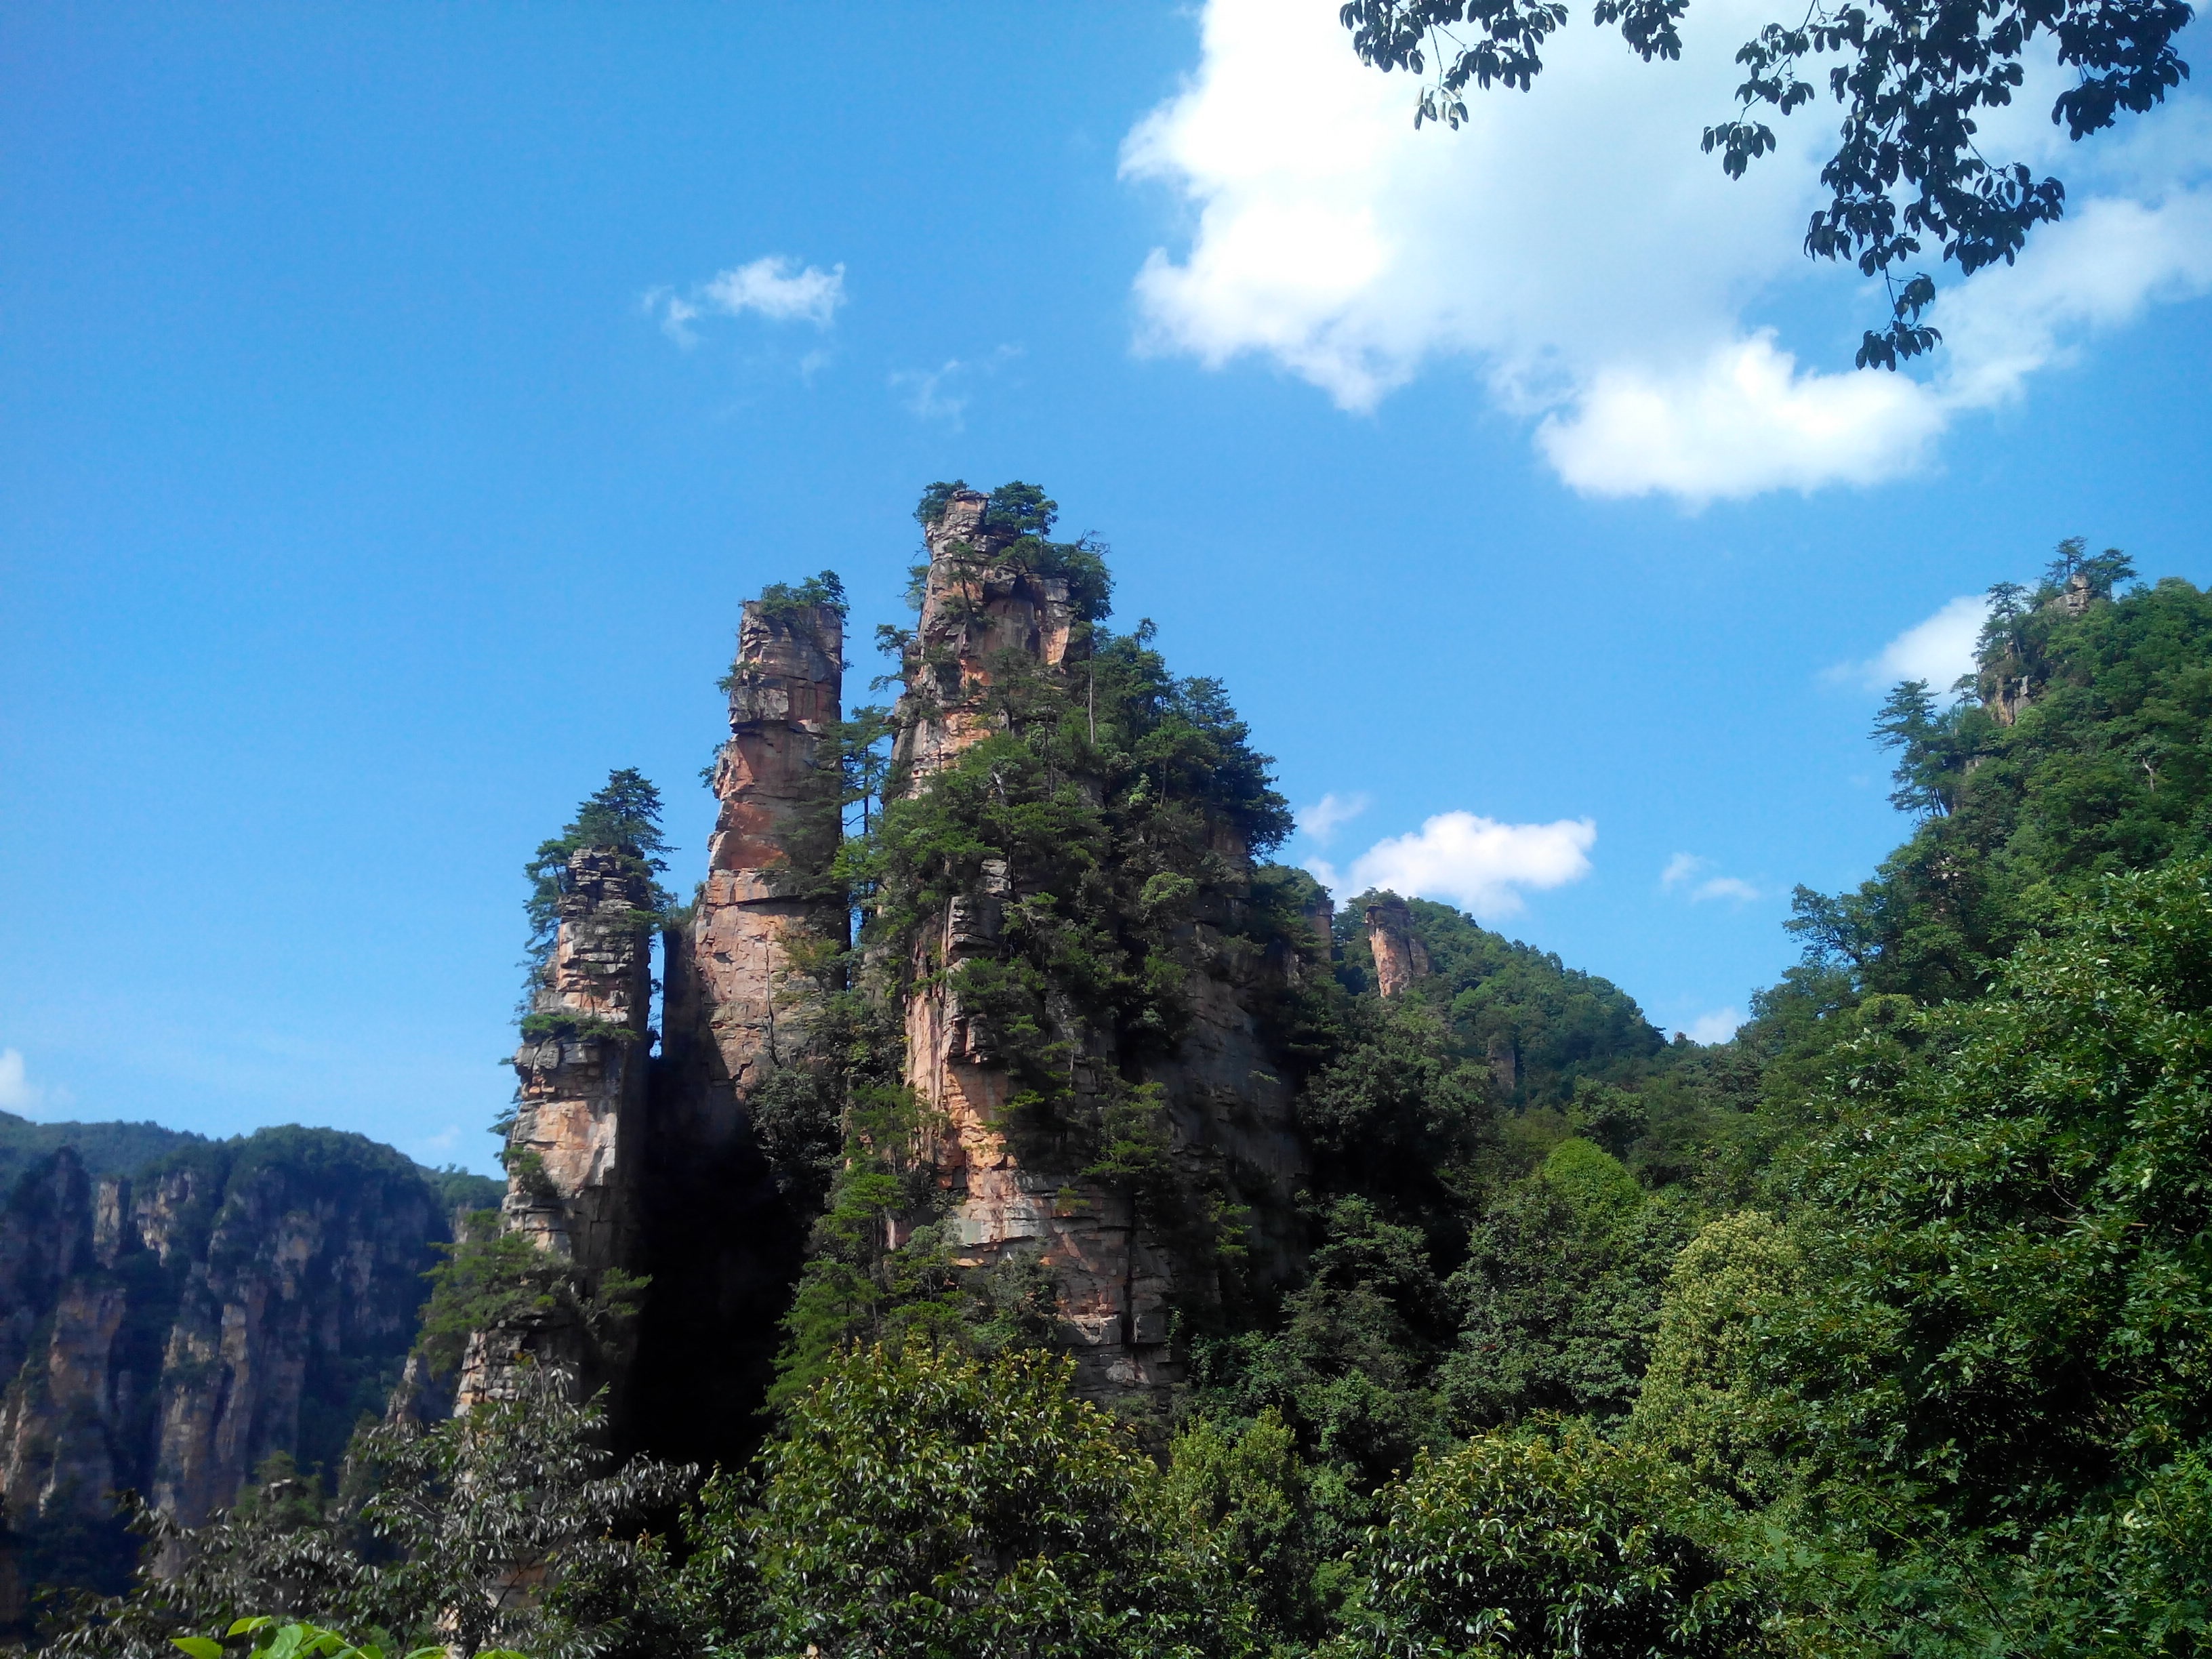
forest, mountain, valley, mountain range, cliff, jungle, park, terrain, national park, ridge, rainforest, plateau, ecosystem, the scenery, biome, zhangjiajie, geographical feature, mountainous landforms